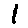
Label: 1